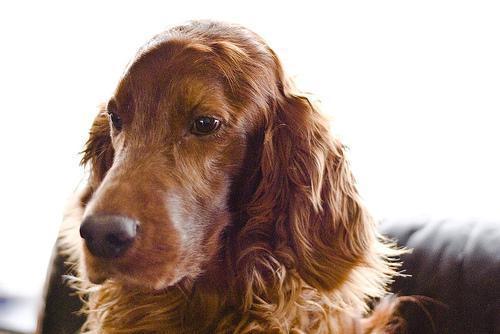
Irish_setter